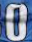
Number: 0